The Way to Dusty Death

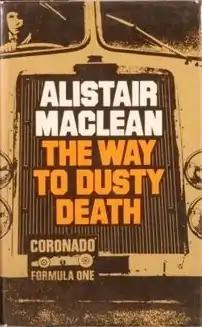
First edition cover (UK)

The Way to Dusty Death is a thriller novel written by Scottish author Alistair MacLean. It was originally published in 1973. The title is a quotation from the famous soliloquy in Act 5, Scene 5 in Shakespeare’s play "Macbeth".